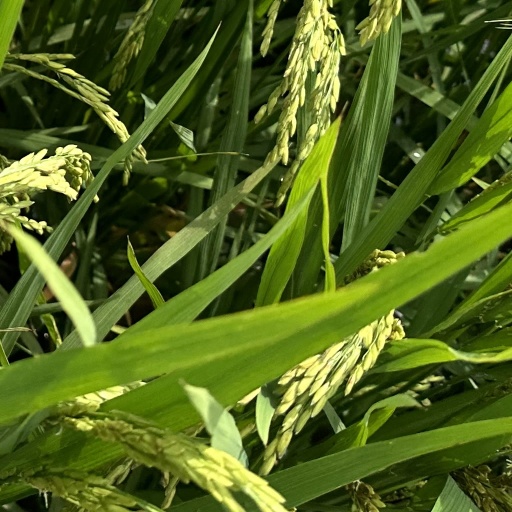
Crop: rice